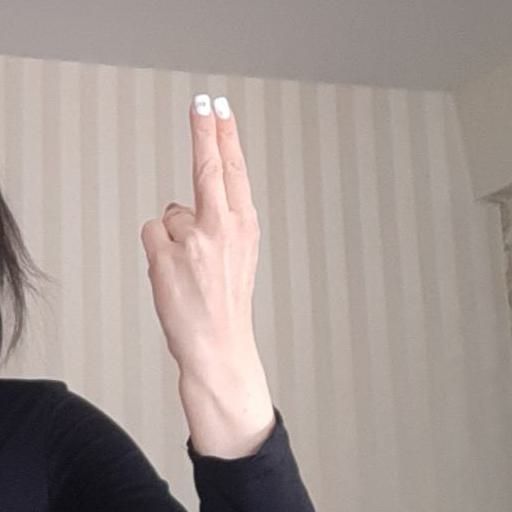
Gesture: two_up_inverted